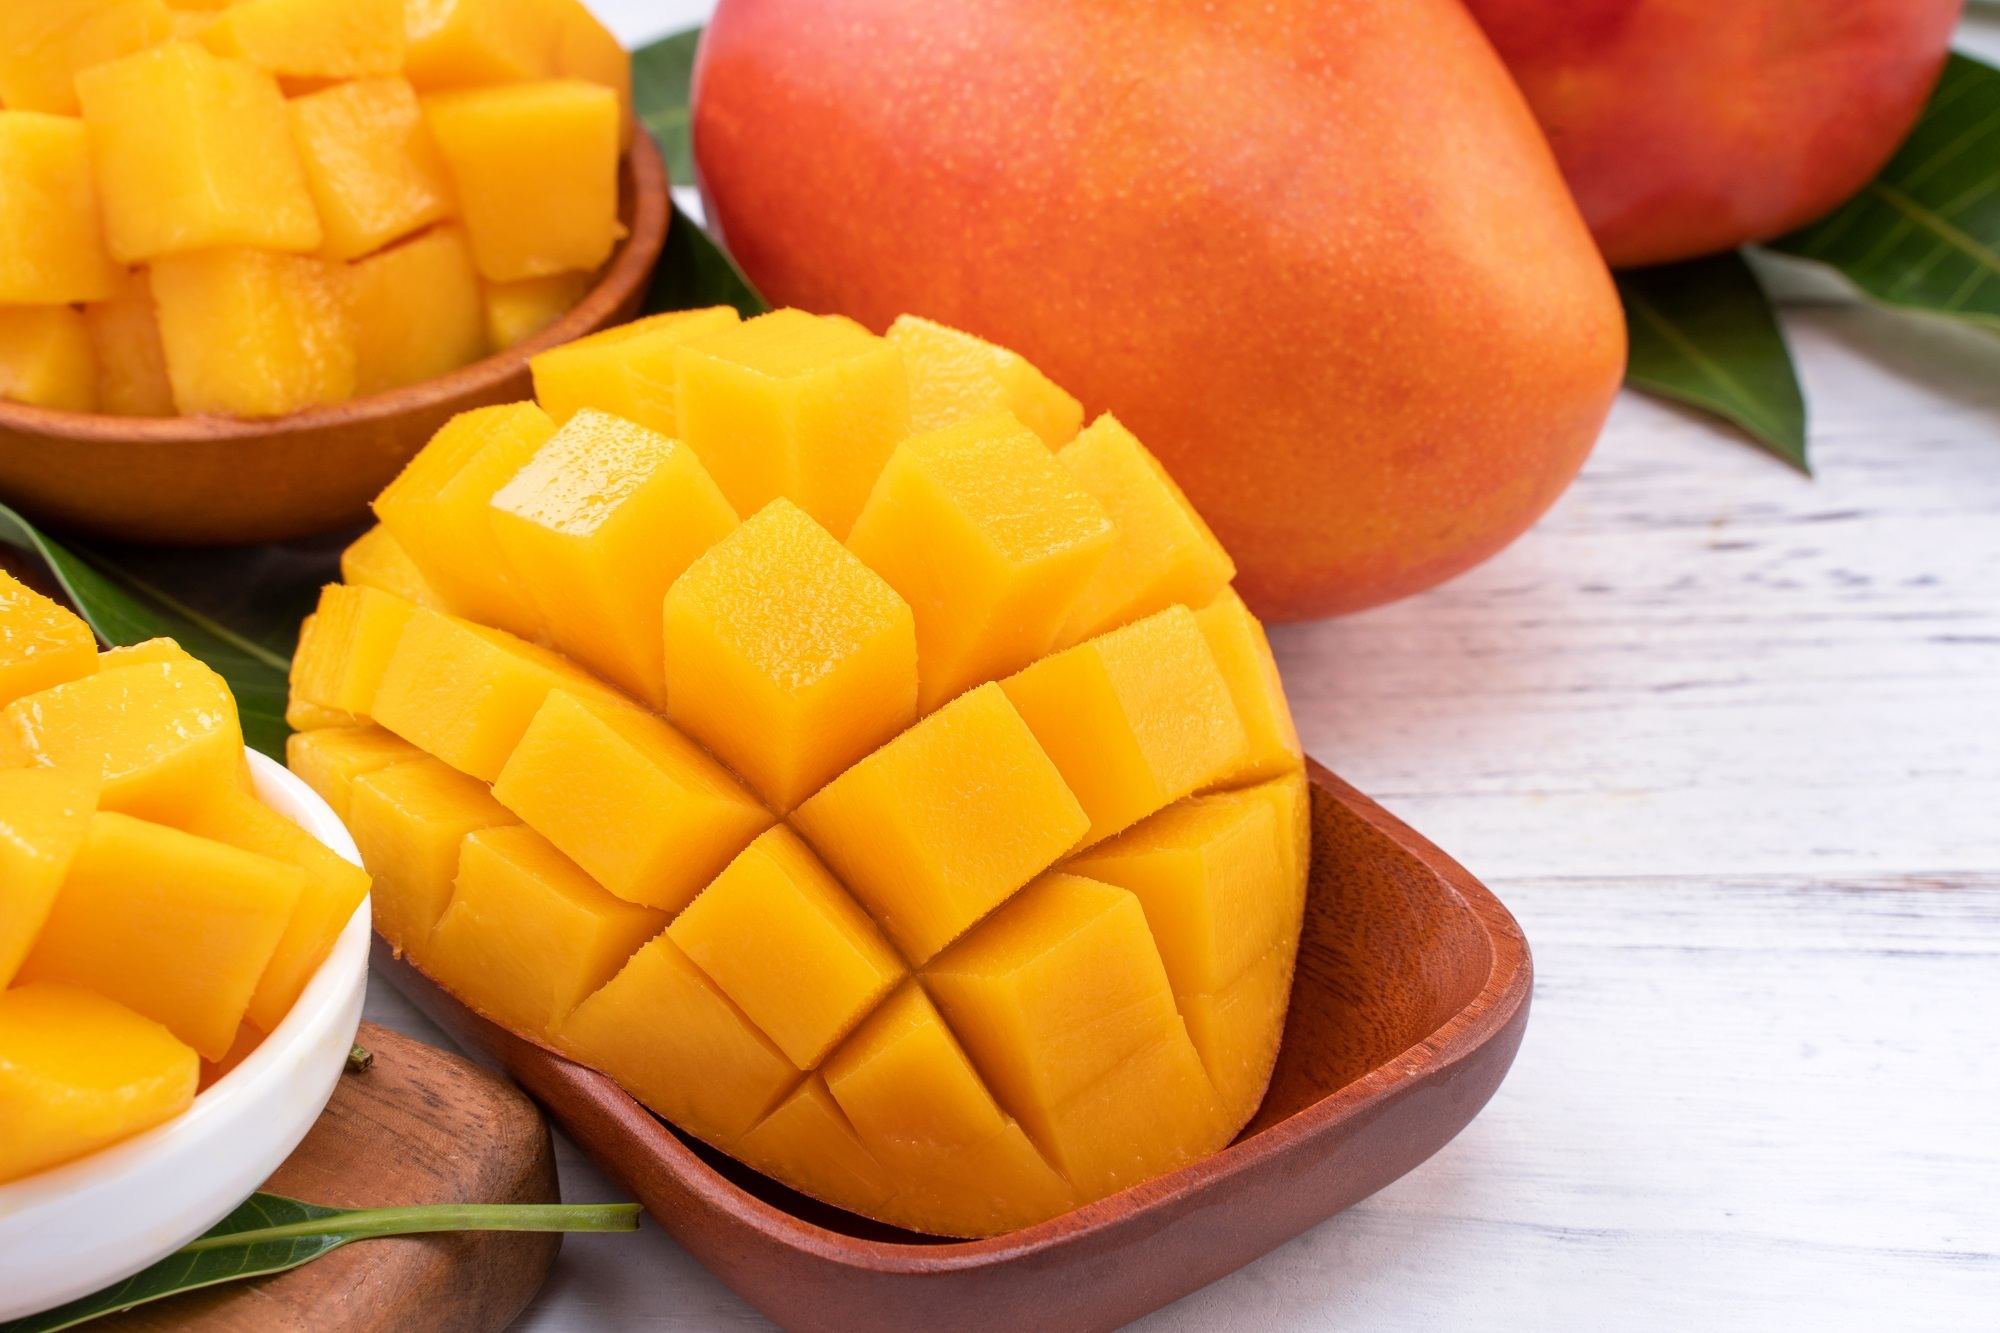
Label: Mango